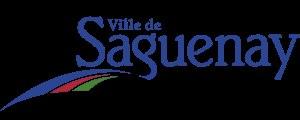
La Baie est un des trois arrondissements urbains de la ville de Saguenay, au Québec. Avant les réorganisations municipales québécoises de 2002, il était reconnu comme Ville de la Baie, une municipalité regroupant les secteurs Grande-Baie, Bagotville et Port-Alfred depuis 1976.